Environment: lab
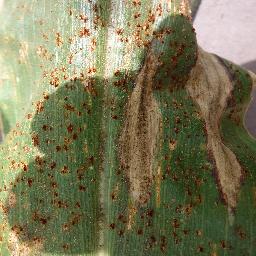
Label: northern_corn_leaf_blight